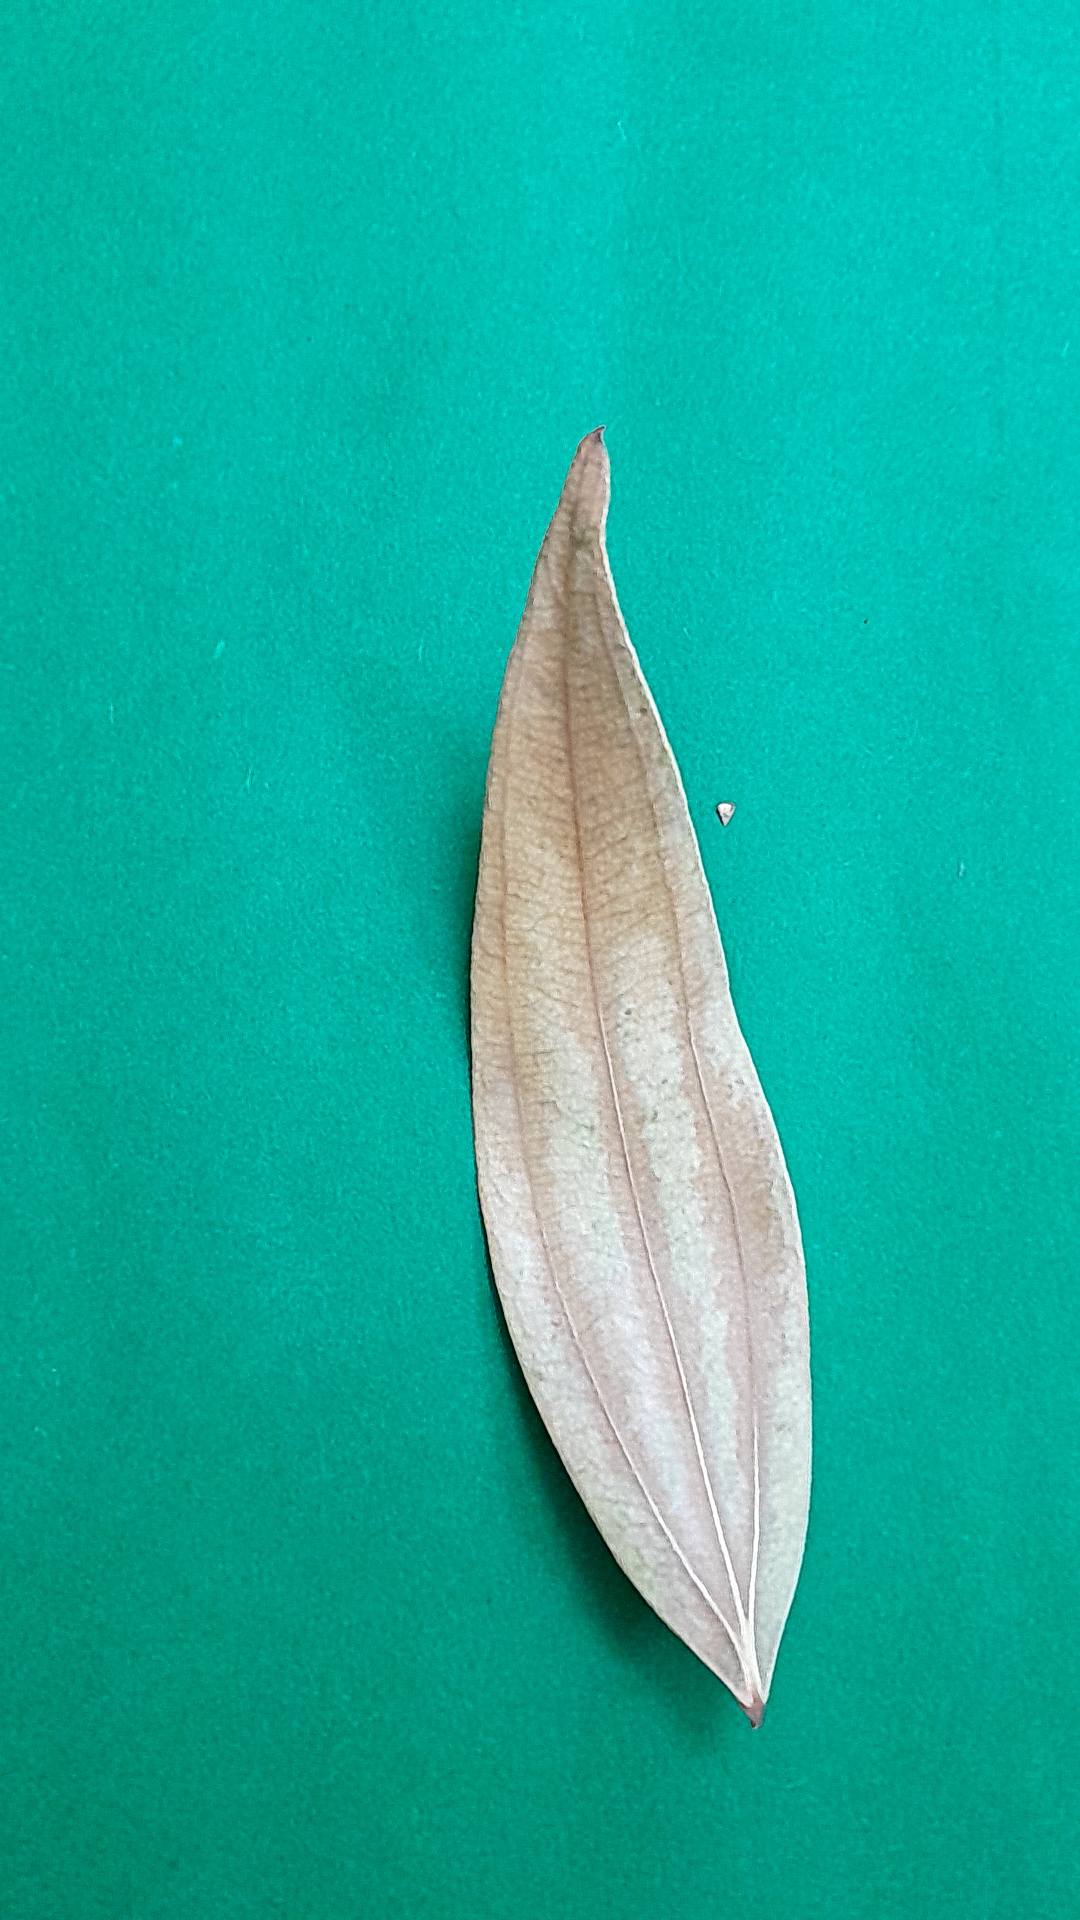
Label: Dry Leaf